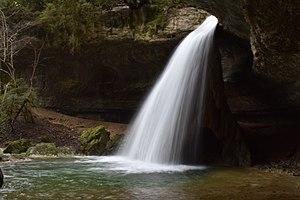
Cascade du Pain de Sucre à Poisieu
Champagne-en-Valromey est une commune française, située dans le département de l'Ain en région Auvergne-Rhône-Alpes.